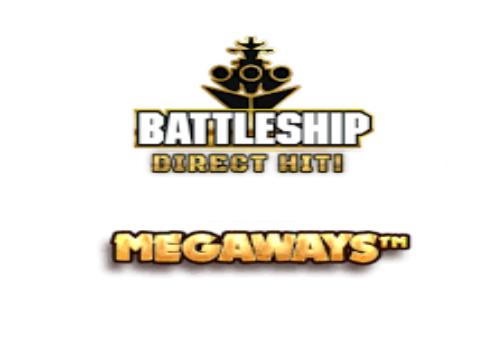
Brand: battleship
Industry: Leisure